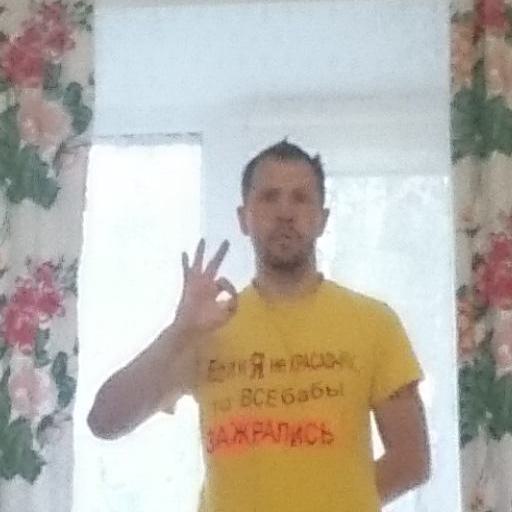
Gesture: ok